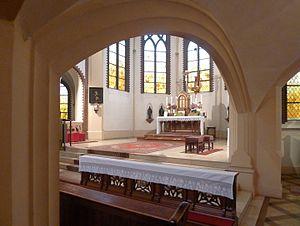
L'Institut Saint-Philippe-Néri est une communauté de prêtres catholiques fondée en 2003 à Berlin. Elle a été érigée en société de vie apostolique par le cardinal Darío Castrillón Hoyos. Elle réunit des prêtres allemands dans l'esprit de la congrégation de l'Oratoire de saint Philippe Néri.